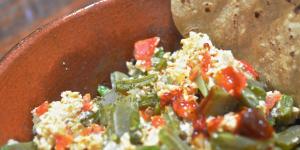
huevos con nopales light